Von Manstein: Battles for the Ukraine

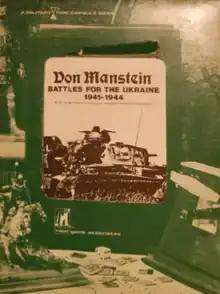
Cover of RGA edition, 1975

Von Manstein: Battles for the Ukraine is a board wargame published by Rand Game Associates (RGA) in 1975 that simulates combat in southern Russia and Ukraine during World War II. A revised and expanded version titled "Panzerkrieg" was released by Operational Studies Group in 1978, and then by Avalon Hill in 1984.